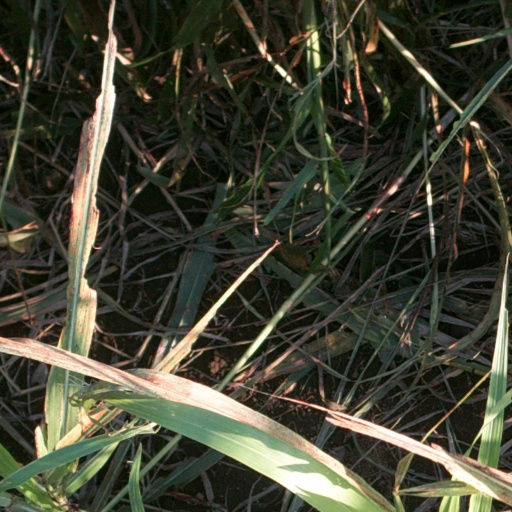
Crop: sorghum